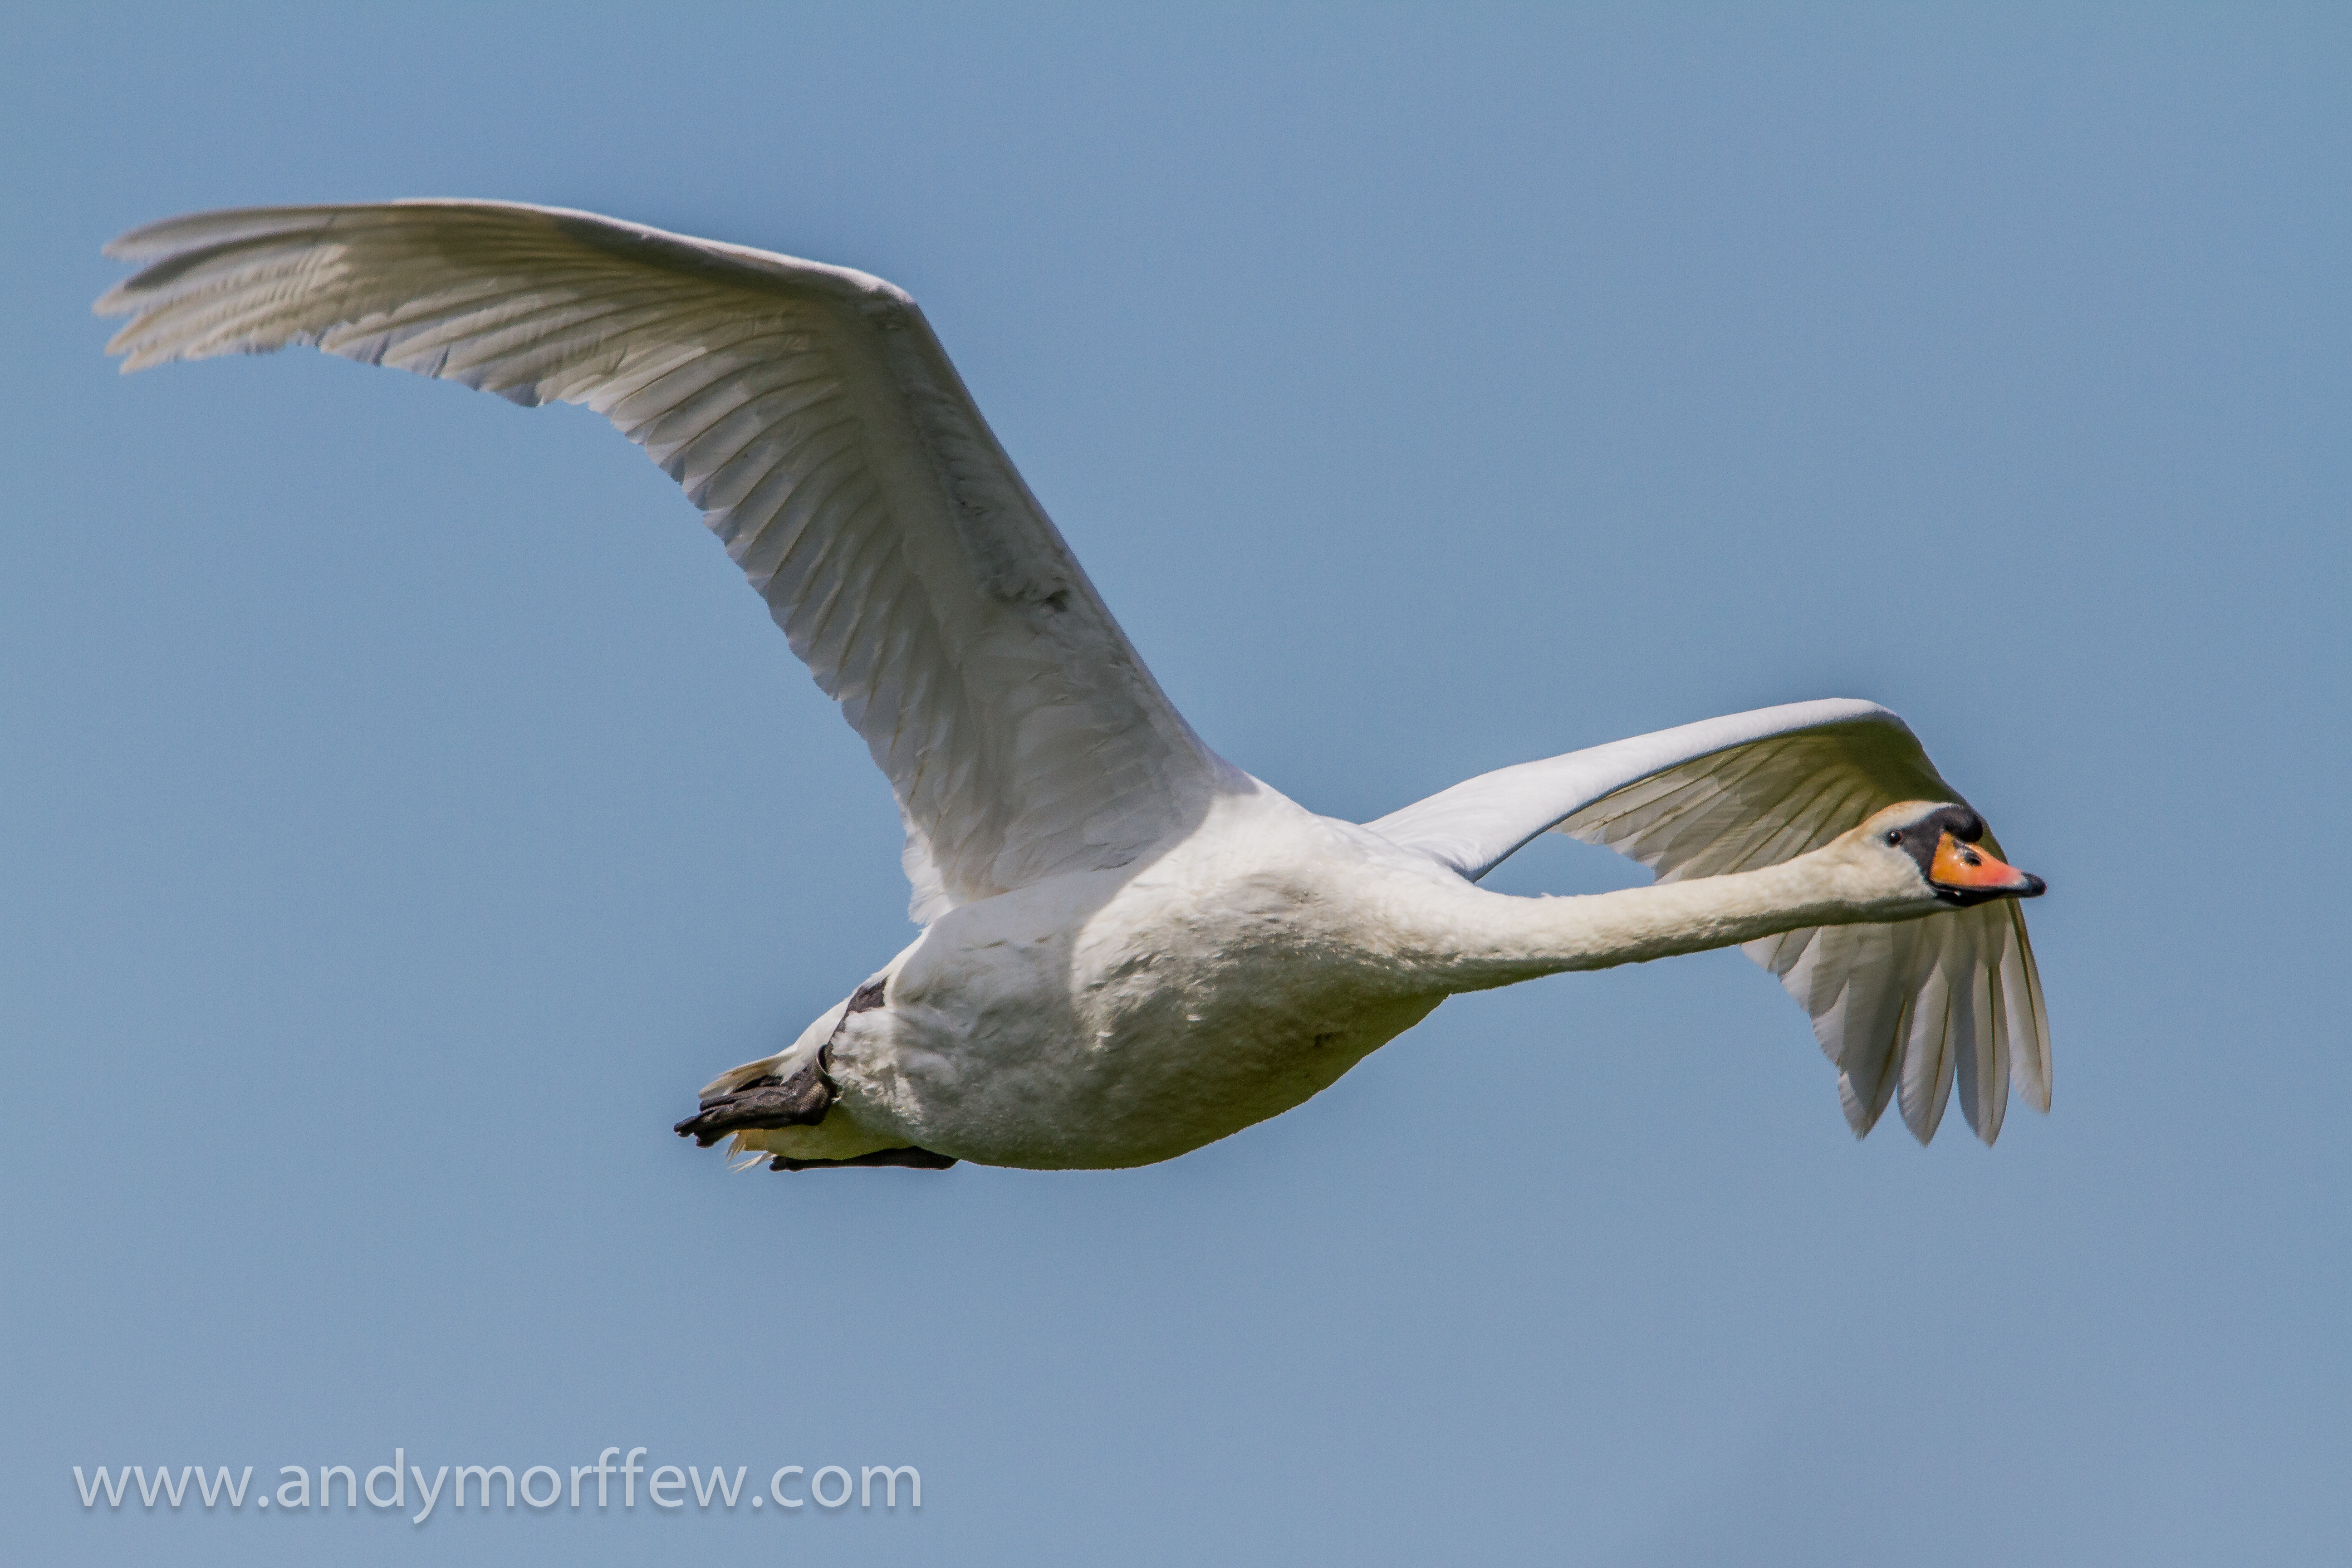
bird, wing, seabird, gull, beak, flight, fauna, vertebrate, albatross, inflight, andymorffew, morffew, naturethroughthelens, hampshire, gannet, penningtonmarshes, muteswan, charadriiformes, european herring gull